Answer in natural language. Considering the relative positions, where is light brown wooden dresser with 10 drawers with respect to blue rectangle wall decor? Choose between the following options: left or right
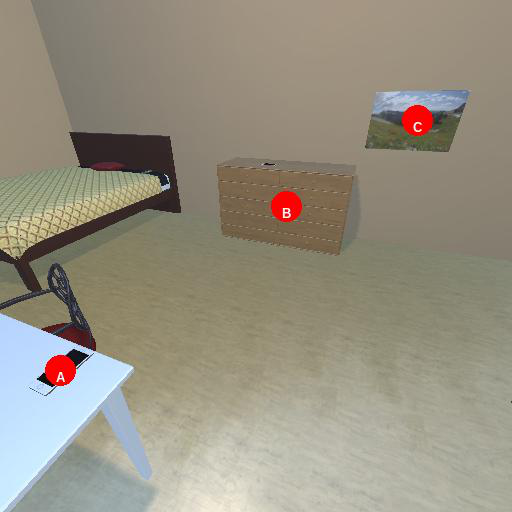
<answer>left</answer>